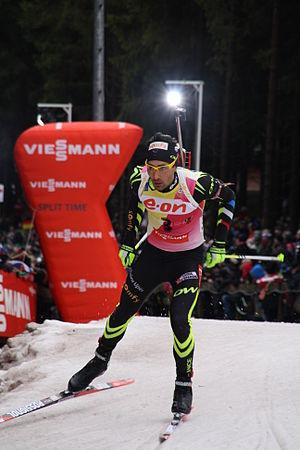
Martin Fourcade, né le 14 septembre 1988 à Céret est un biathlète français, quintuple champion olympique, sept fois vainqueur du classement général de la Coupe du monde et treize fois champion du monde dont la carrière internationale s'étend de 2007 à 2020. Considéré avec Ole Einar Bjørndalen comme l'un des deux meilleurs biathlètes de l'histoire, il est le seul à avoir remporté sept fois le classement général de la Coupe du monde, en 2012, 2013, 2014, 2015, 2016, 2017 et 2018. Il détient également le record de globes de cristal remportés, du nombre de points marqués sur une saison de Coupe du monde et du nombre de podiums consécutifs en Coupe du monde. Entre sa première victoire dans la poursuite de Kontiolahti le 14 mars 2010, et sa dernière course, dans la même épreuve et au même endroit, dix ans jour pour jour plus tard où il passe la ligne d'arrivée le premier, il totalise 83 victoires.